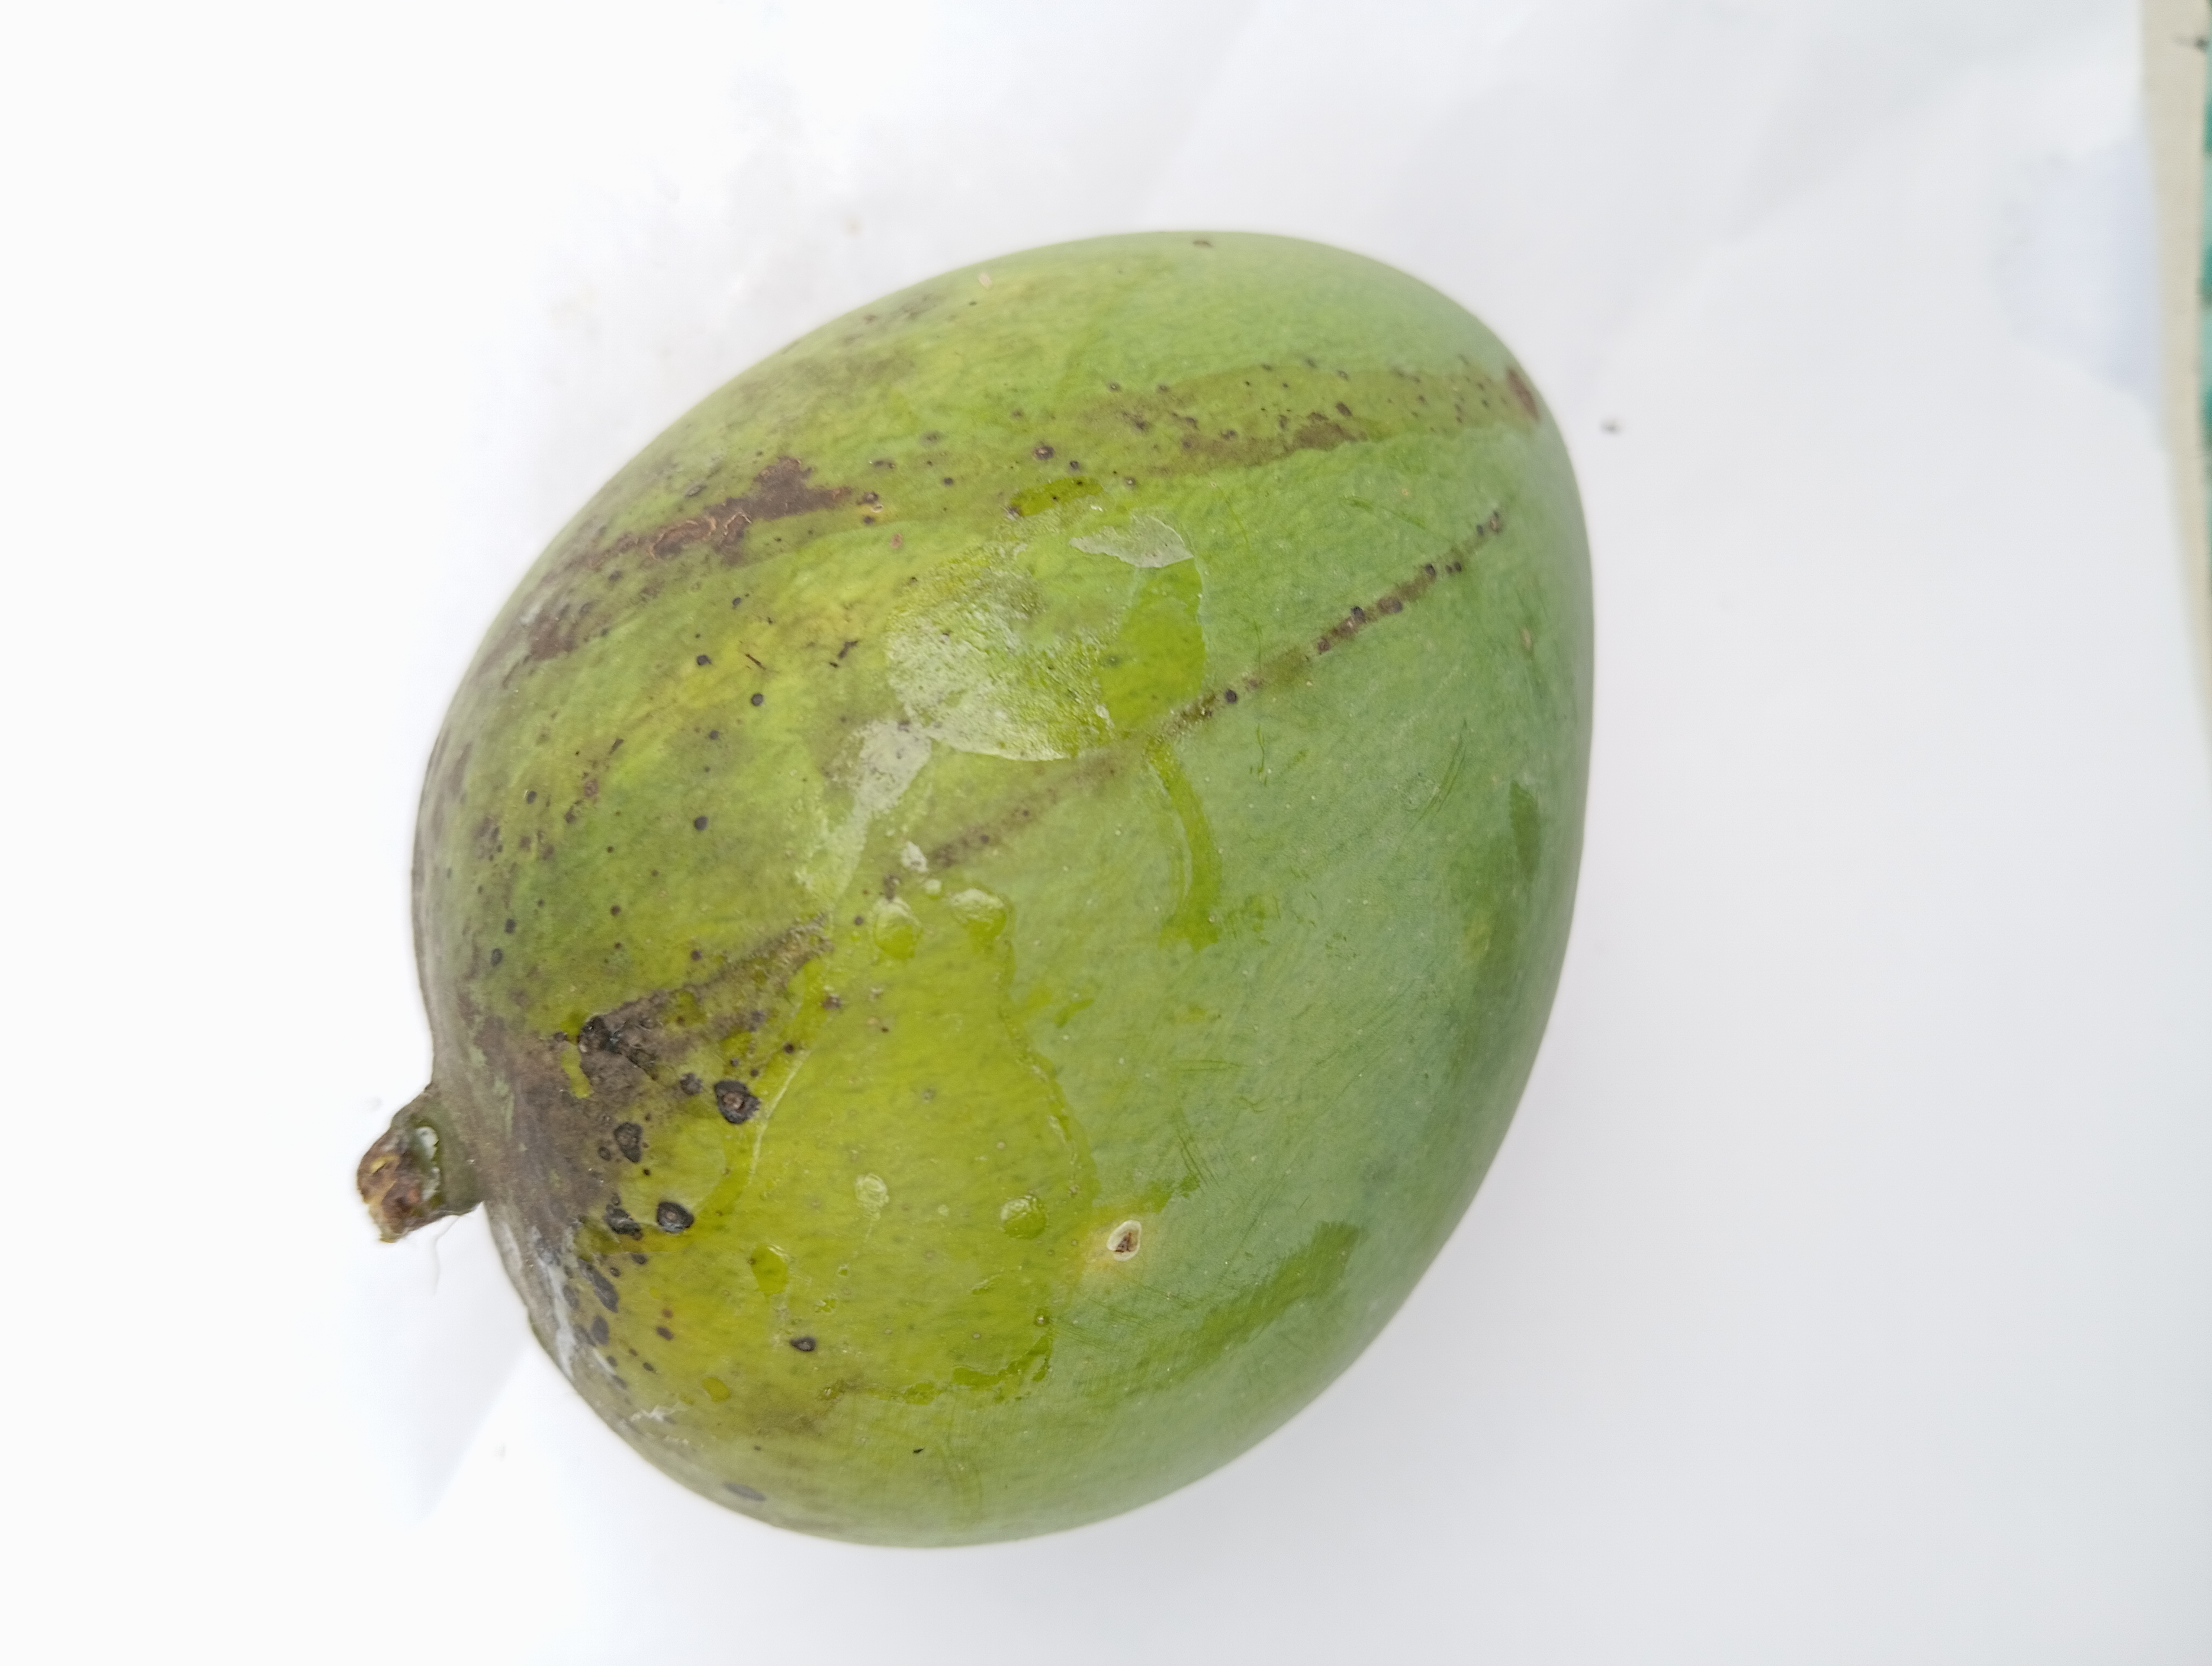
Mango variety: Harivanga